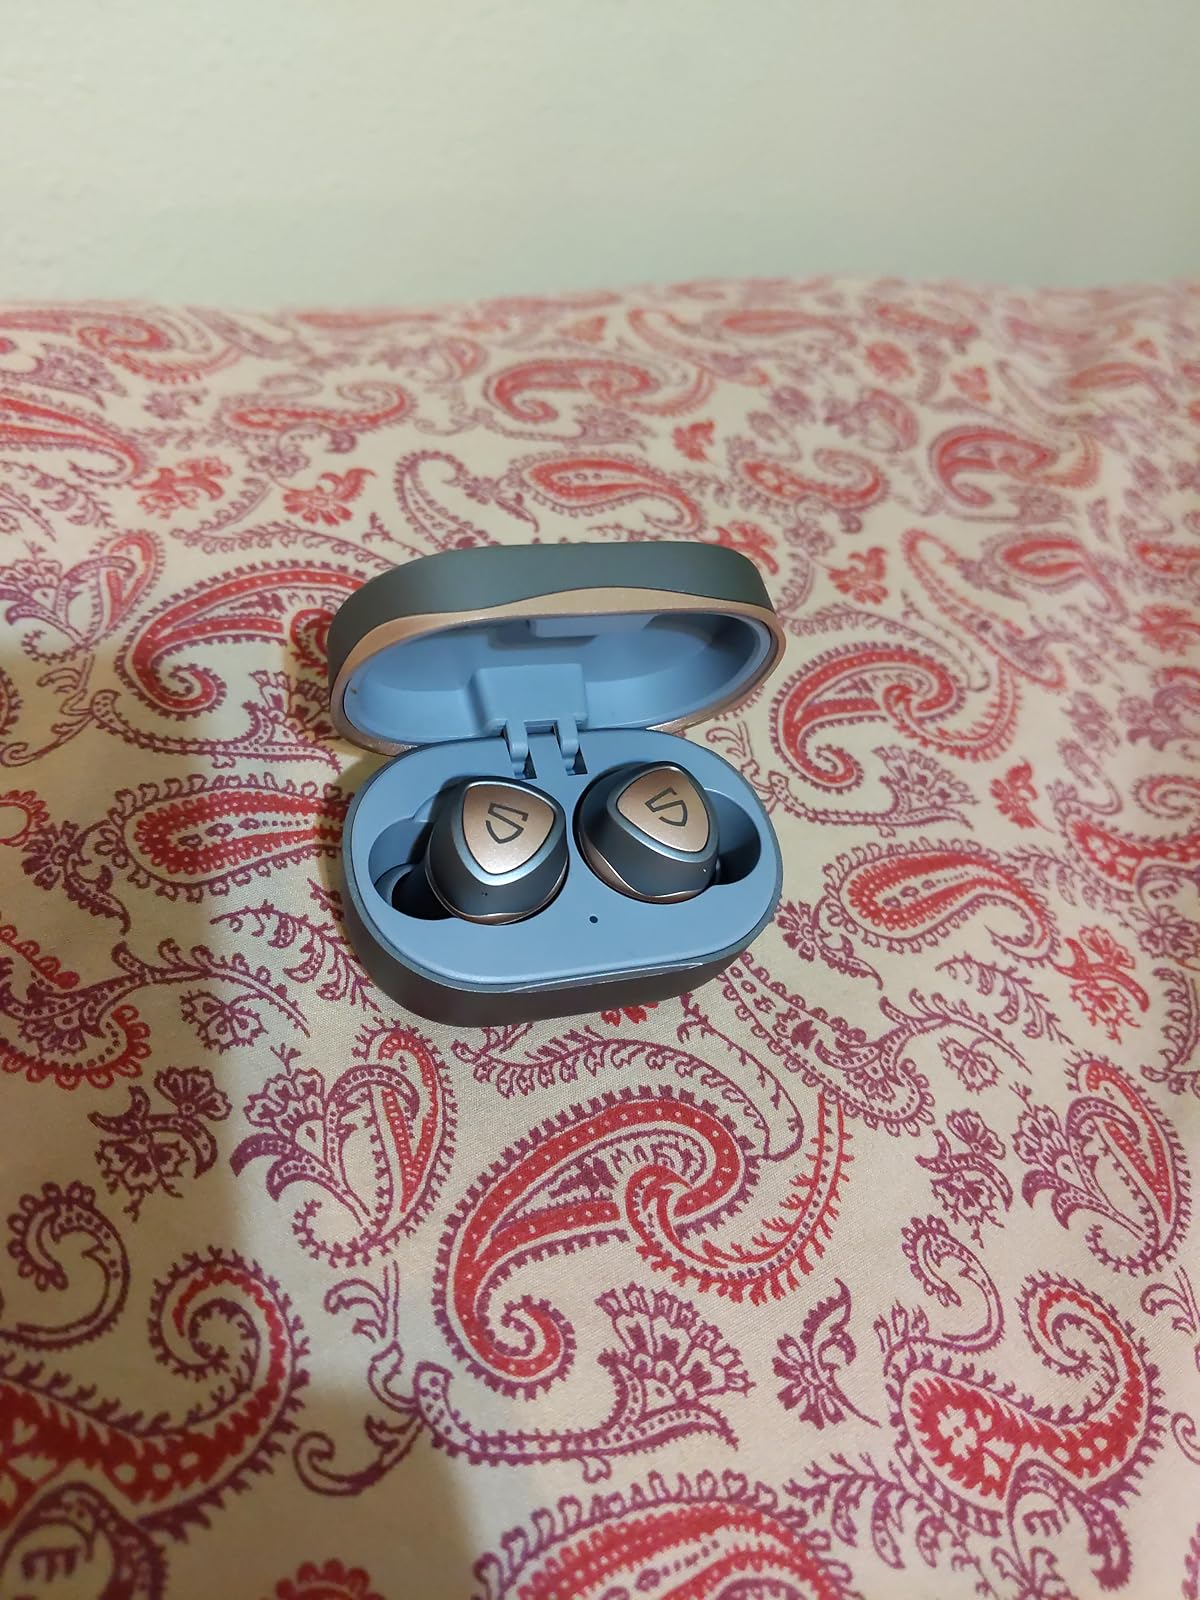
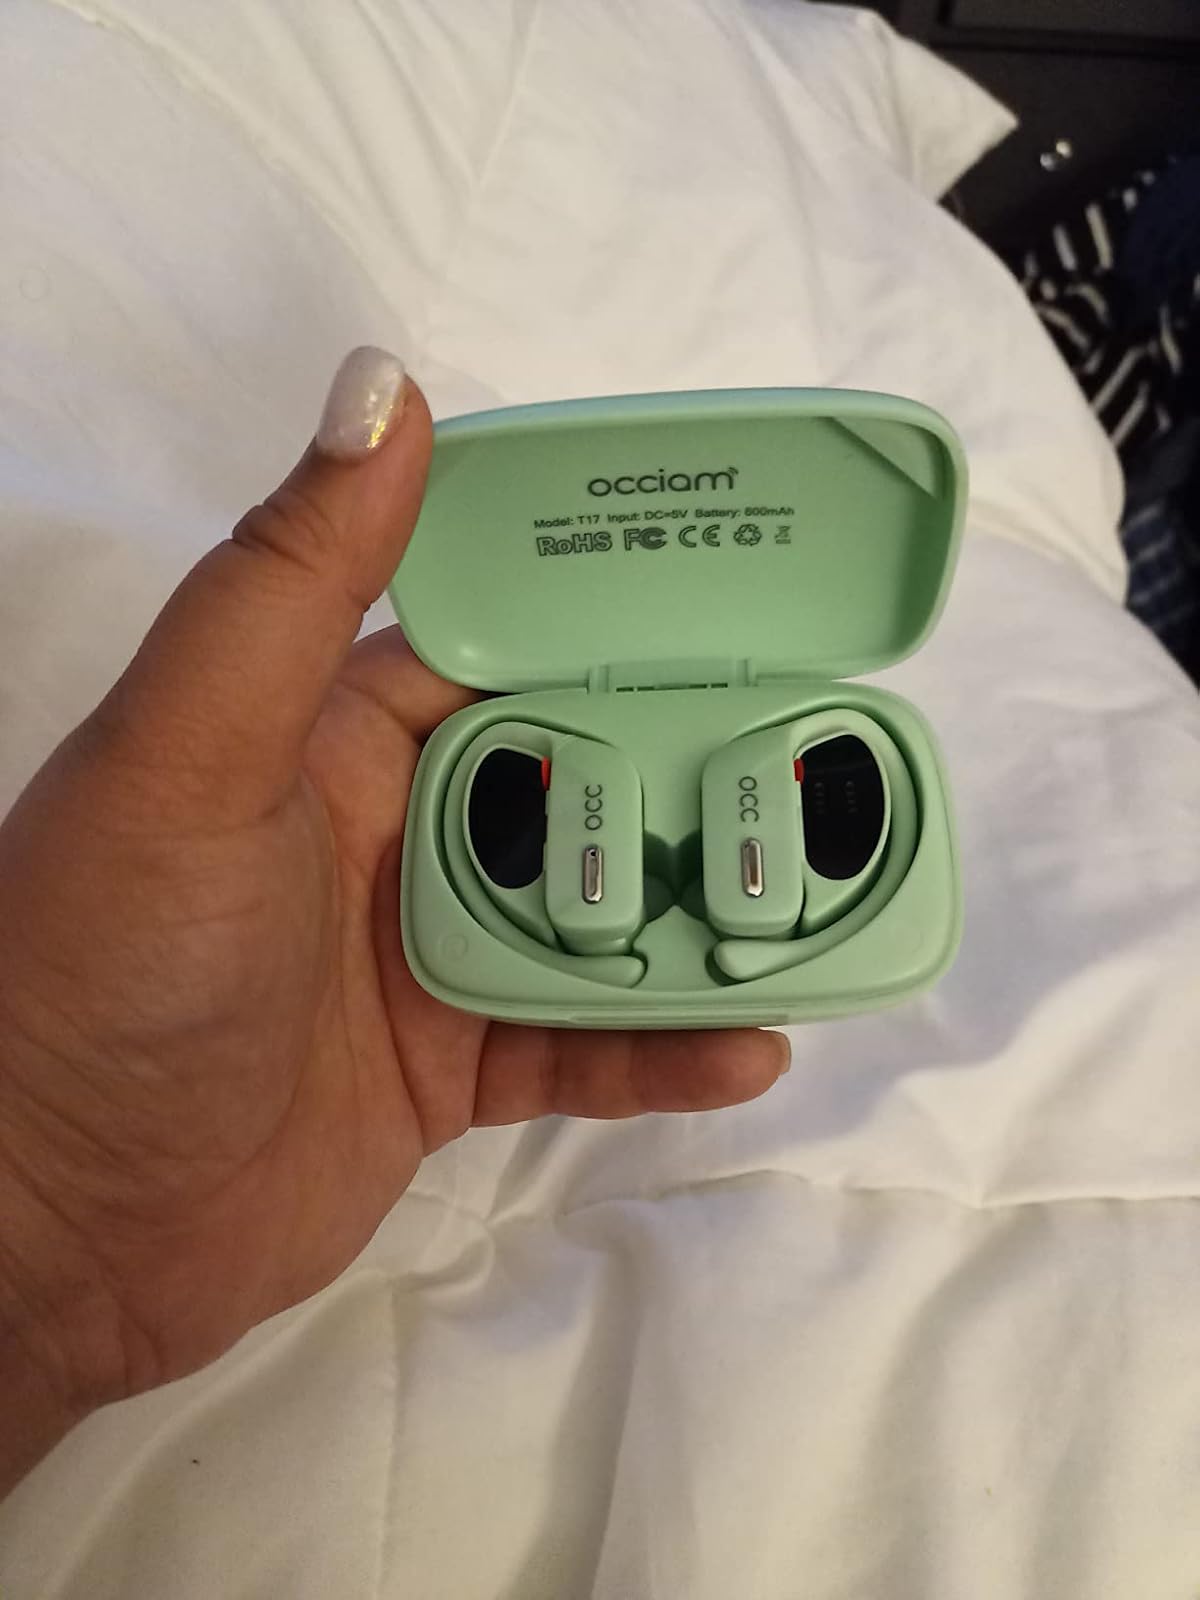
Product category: earbuds
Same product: no